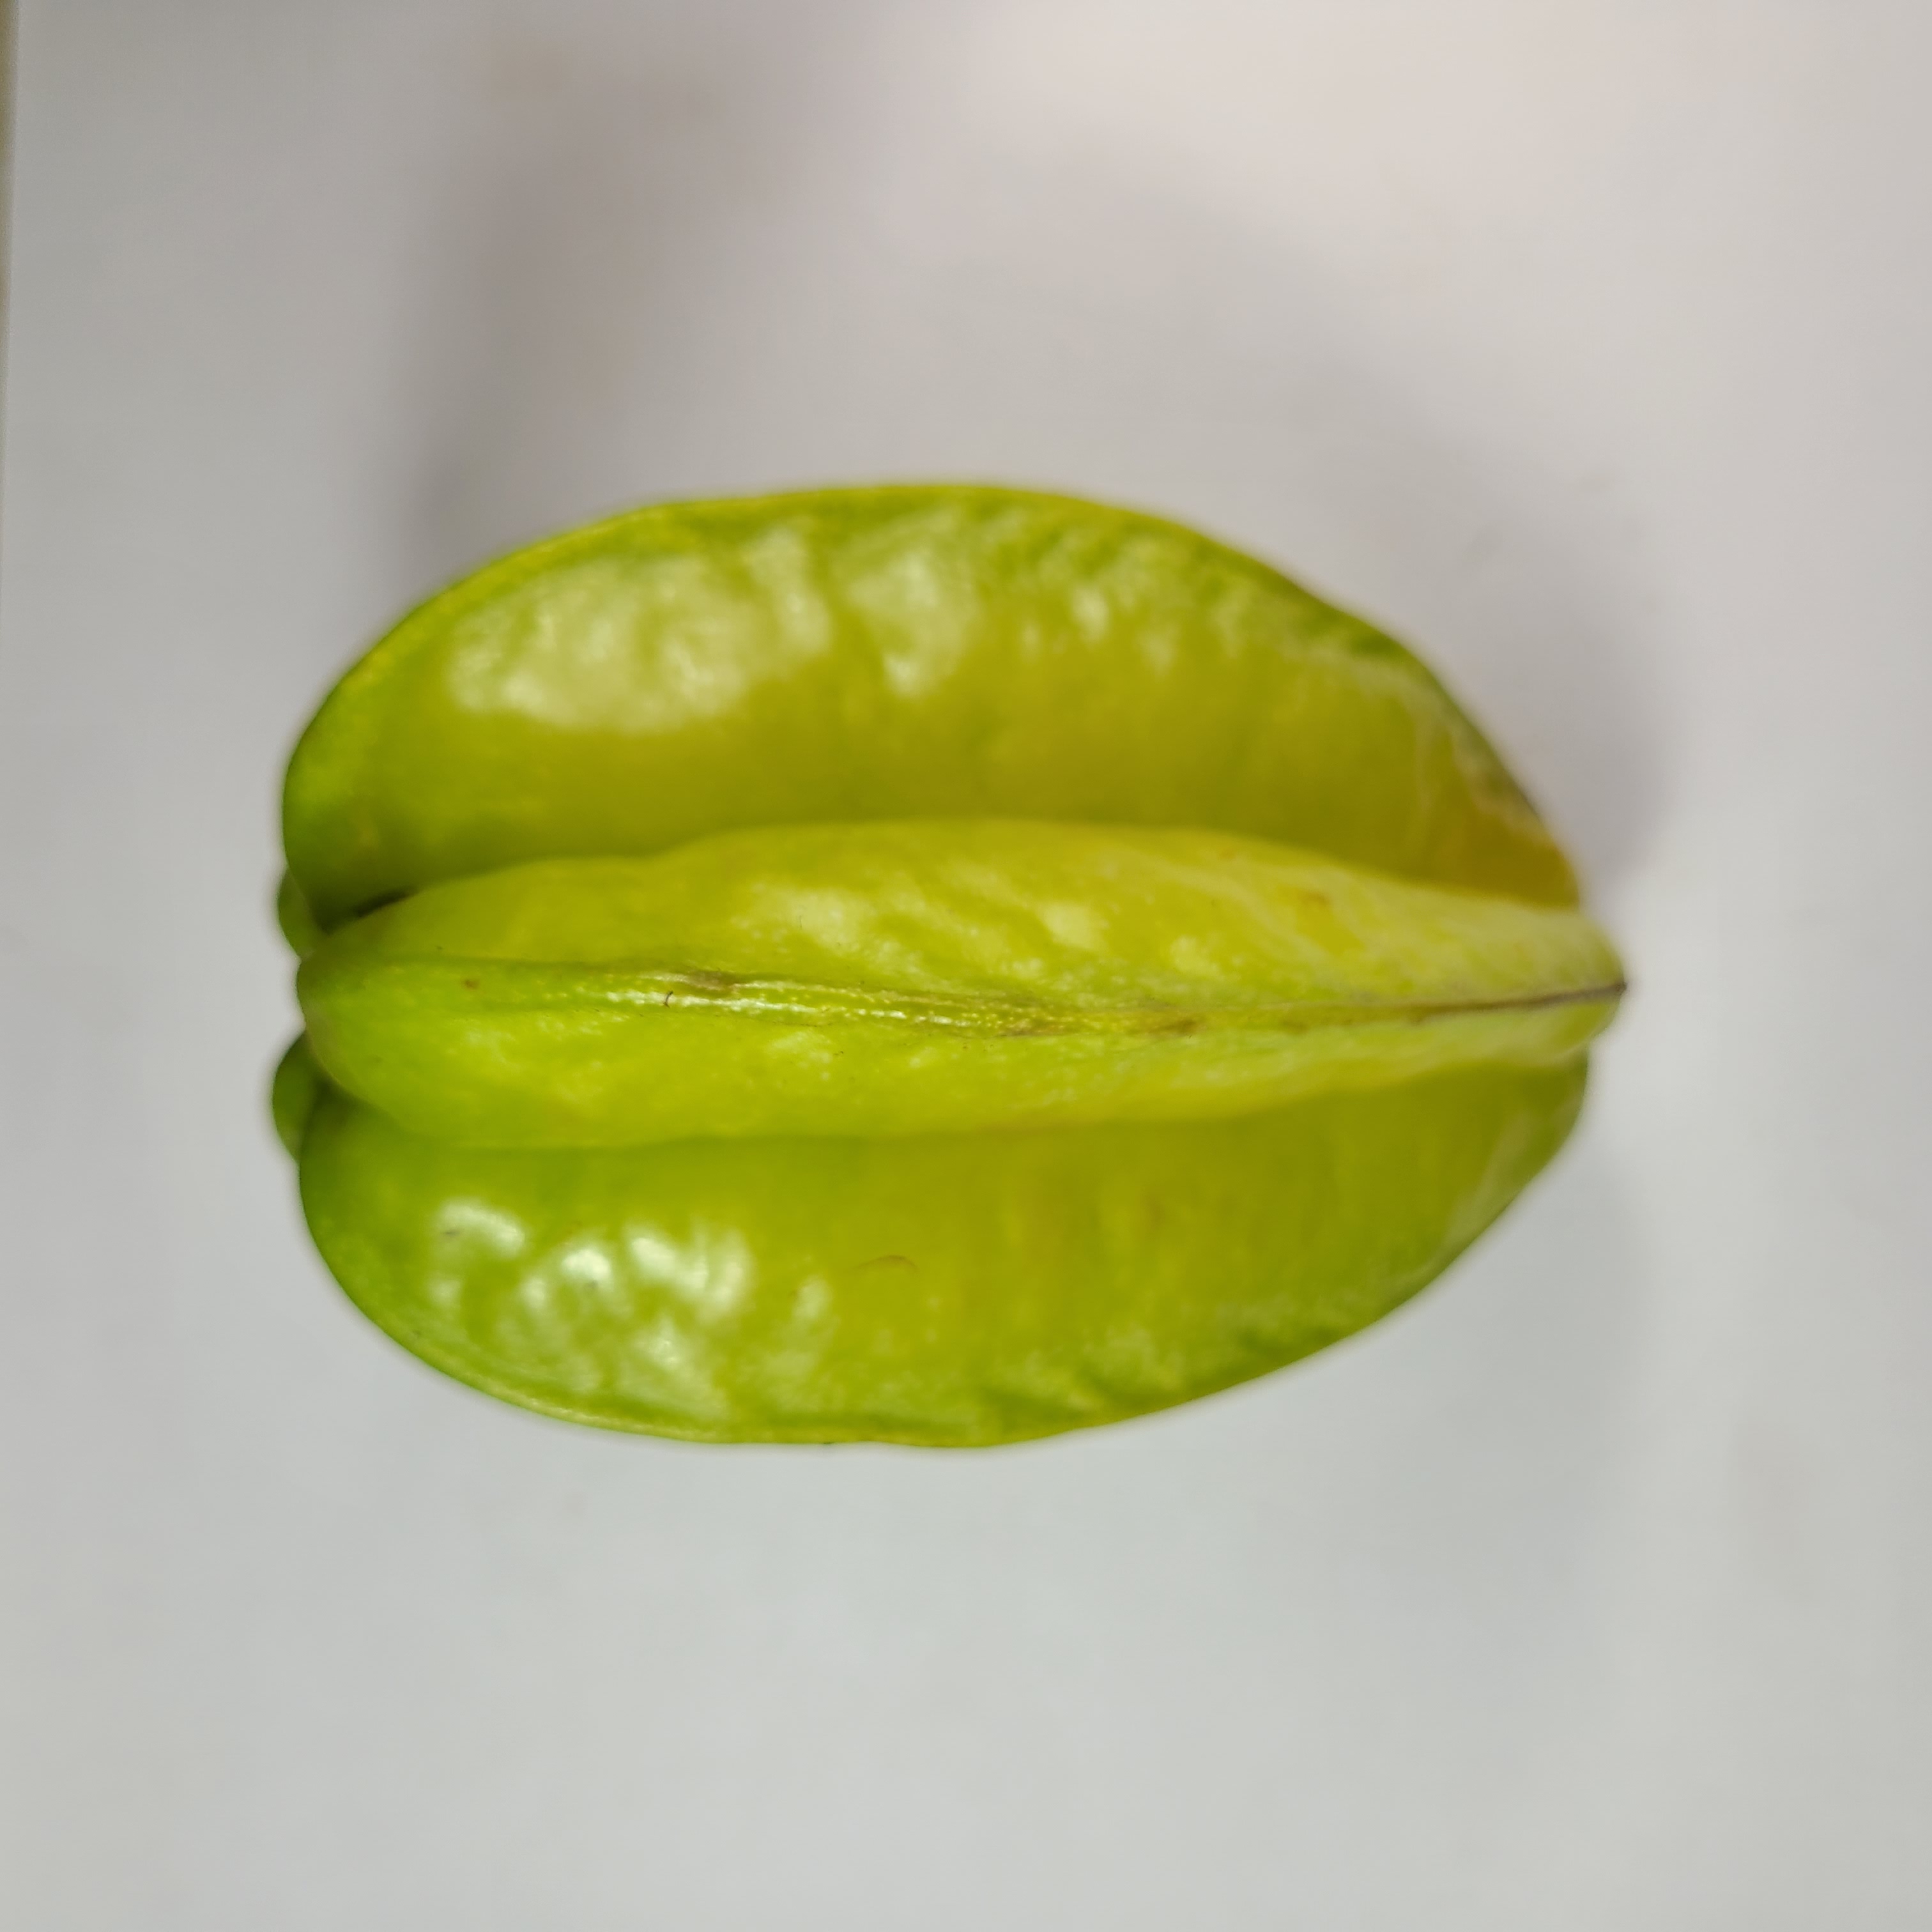
Label: Healthy Fruits